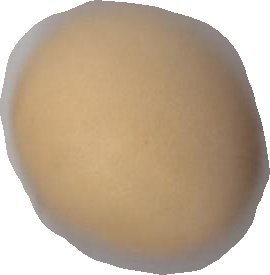
Variety: Grobogan